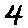
Label: 4